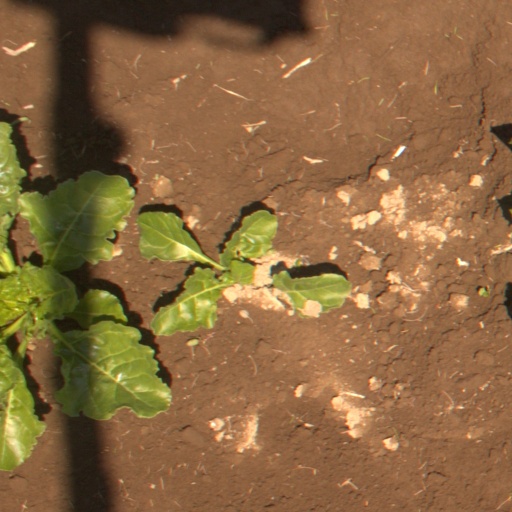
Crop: sugar beet